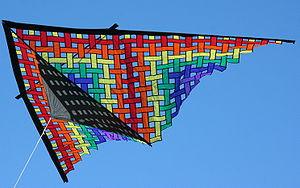
Cerf-volant triangulaire
Le cerf-volant est un aérodyne assez léger pour être mu par les forces aérodynamiques, lancé et manœuvré depuis le sol à l'aide d'un ou plusieurs fils. Sa structure la plus commune se compose d'une pièce de toile ou de papier plus ou moins tendue sur une armature.